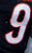
Number: 9